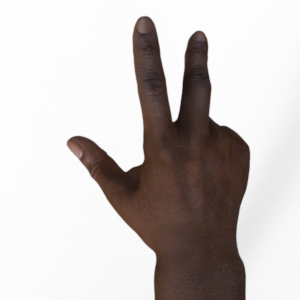
Label: scissors